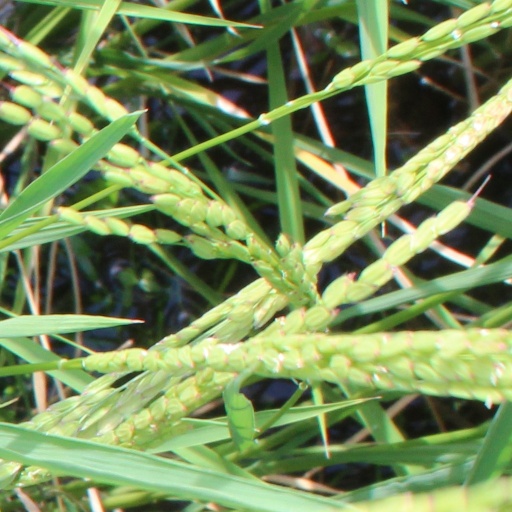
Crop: rice